Drew Meekins

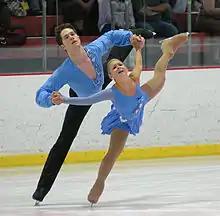
Drew Meekins with Jessica Rose Paetsch in 2008

Meekins and Vlassov won the 2006 World Junior Championships. In their first season of senior international competition, they won the silver at the Nebelhorn Trophy, placed sixth at the 2006 Cup of China, and placed fifth at the 2006 NHK Trophy. Vlassov and Meekins finished in seventh place in their senior debut at the 2007 U.S. Championships. They were fifth in the free program.